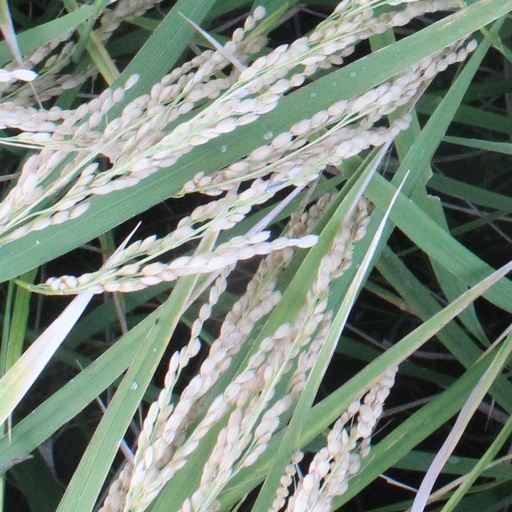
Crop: rice